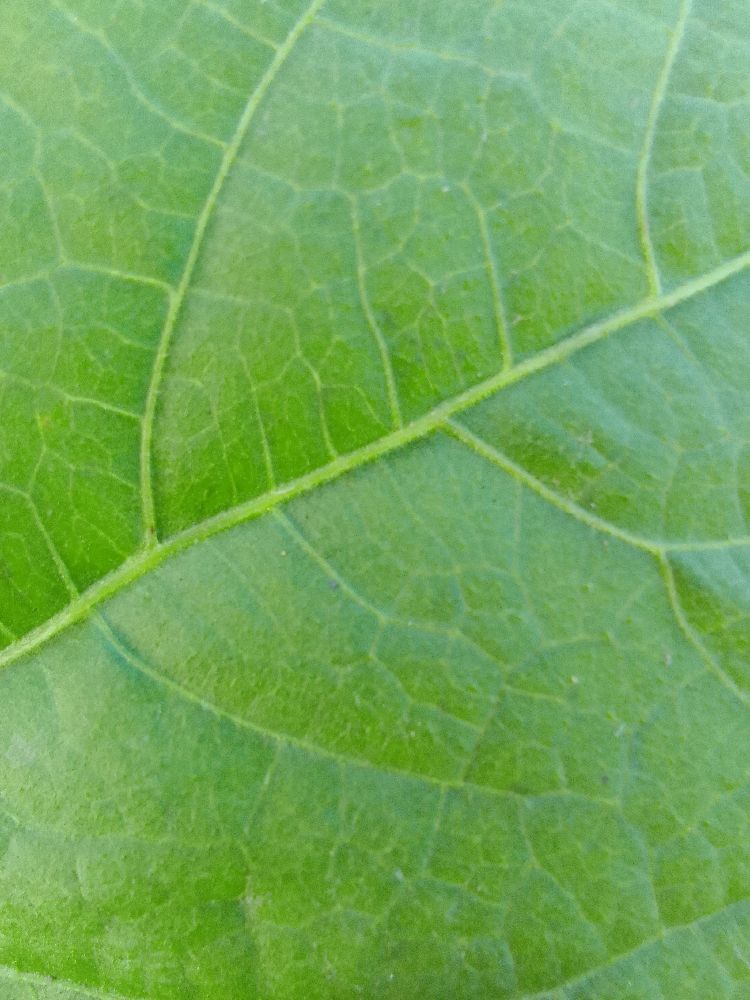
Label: healthy